Design 1047 battlecruiser

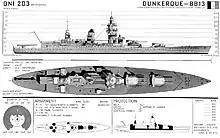
As the Dutch lacked the design experience necessary to produce a modern warship, they hoped that the French would release plans of the ("pictured") to them.

Although they hoped that the French would release plans for their of 'fast battleships', they decided to focus their effort on Hitler's Germany. Informal talks had already been held in Berlin on 24–25 April 1939 where the Dutch proposed that, in return for the complete plans for the , they would order all of the necessary equipment for their construction program from Germany.